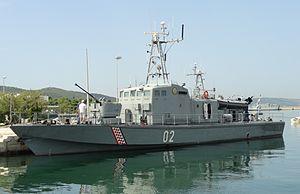
La classe Mirna est une classe de 11 patrouilleurs côtiers